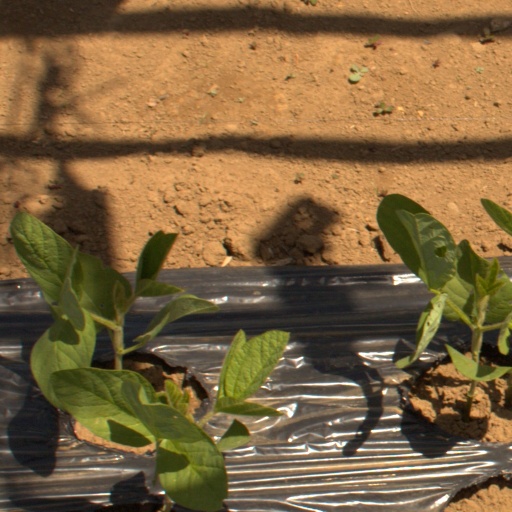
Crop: Jerusalem artichoke